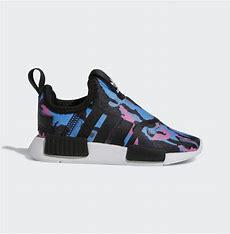
Brand: Adidas
Model: NMD 360